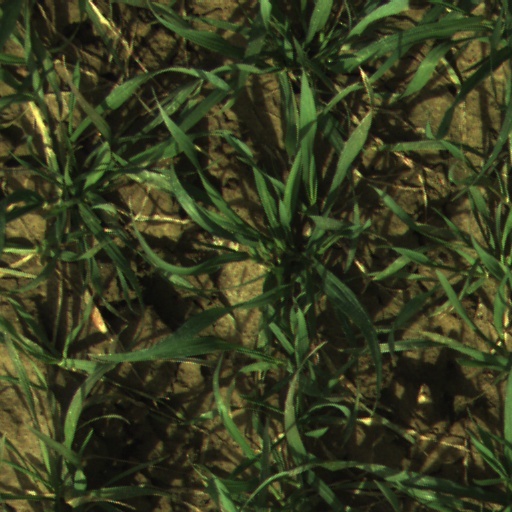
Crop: wheat